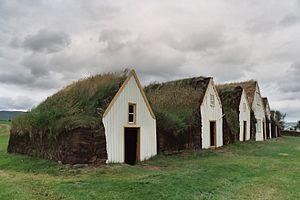
La ferme en tourbe de Glaumbær Auteur
La tourbe est une matière organique fossile formée par accumulation sur de longues périodes de temps de matière organique morte, essentiellement des végétaux, dans un milieu saturé en eau. La tourbe forme la majeure partie des sols des tourbières. Séchée, elle donne un combustible brun à noirâtre qui chauffe moins que le bois et le charbon.